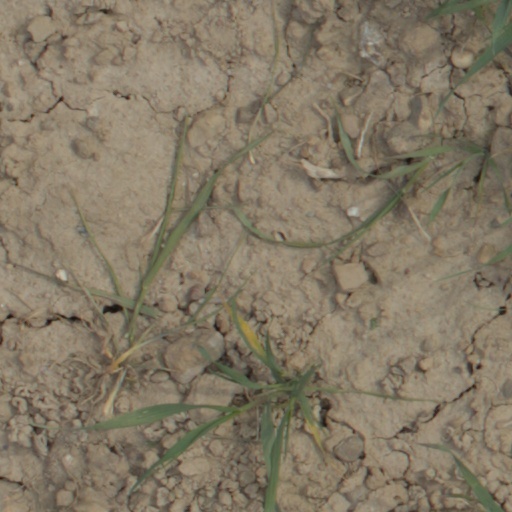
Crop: wheat